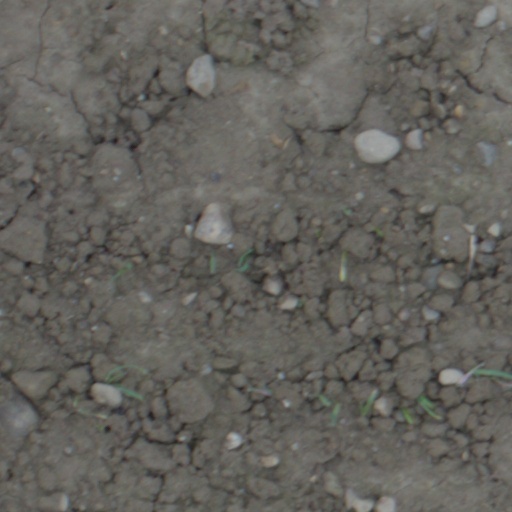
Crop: wheat